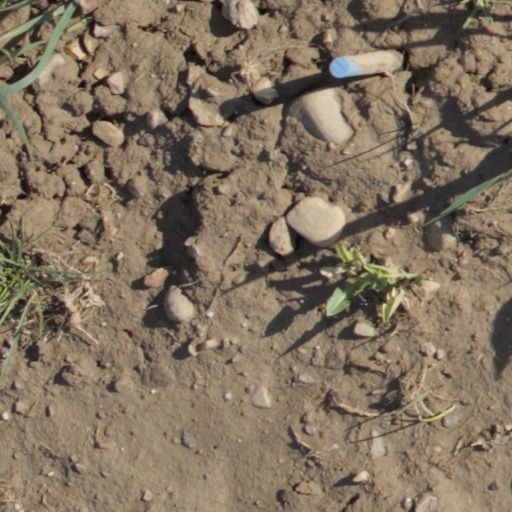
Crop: wheat